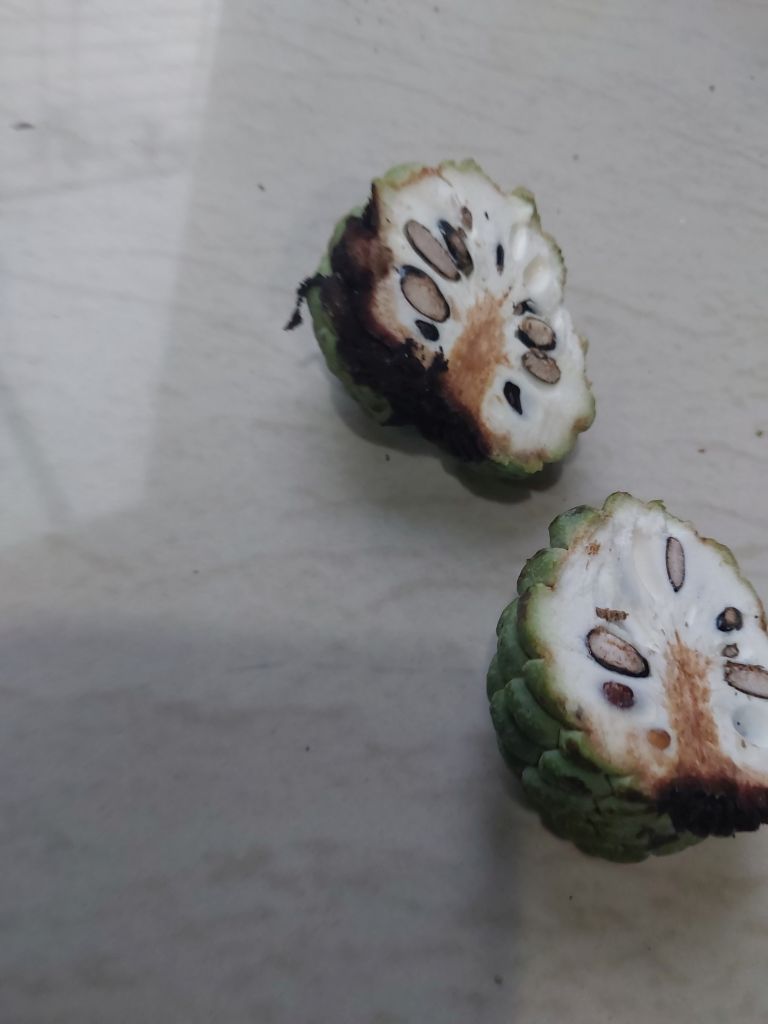
Disease label: Diplodia Rot